Afanasy Fet

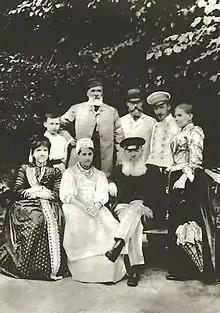
Yakov Polonsky (standing, second from the left) and members of his family guesting at Vorobyovka in 1890. Sitting, left to right: Maria Botkina, Natalya (Polonsky's daughter) and Afanasy Fet

Yakov Polonsky often marveled at the duality of his friend's character and the way he managed to create the artistic world that would look like a perfect antidote to his own down-to-earth persona. In one of his last letters he wrote: "What kind of creature you are, I just can't make you out. Where do these unctuously clear, idealistically sublime, youthful verses come from? Could Schopenhauer or any other philosopher be behind the origins of these lyric moods of yours, the psychic processes behind it? ... I'm tempted to suspect there is some other being, unseen to us, mere mortals, lurking down there, amidst glowing light, with eyes azure, and wings behind! ... You've grown old, while he stays young. You deny everything while he is a believer. You despise life while he, down on his knees, bursts into tears readily when witnessing any of its true manifestations!"